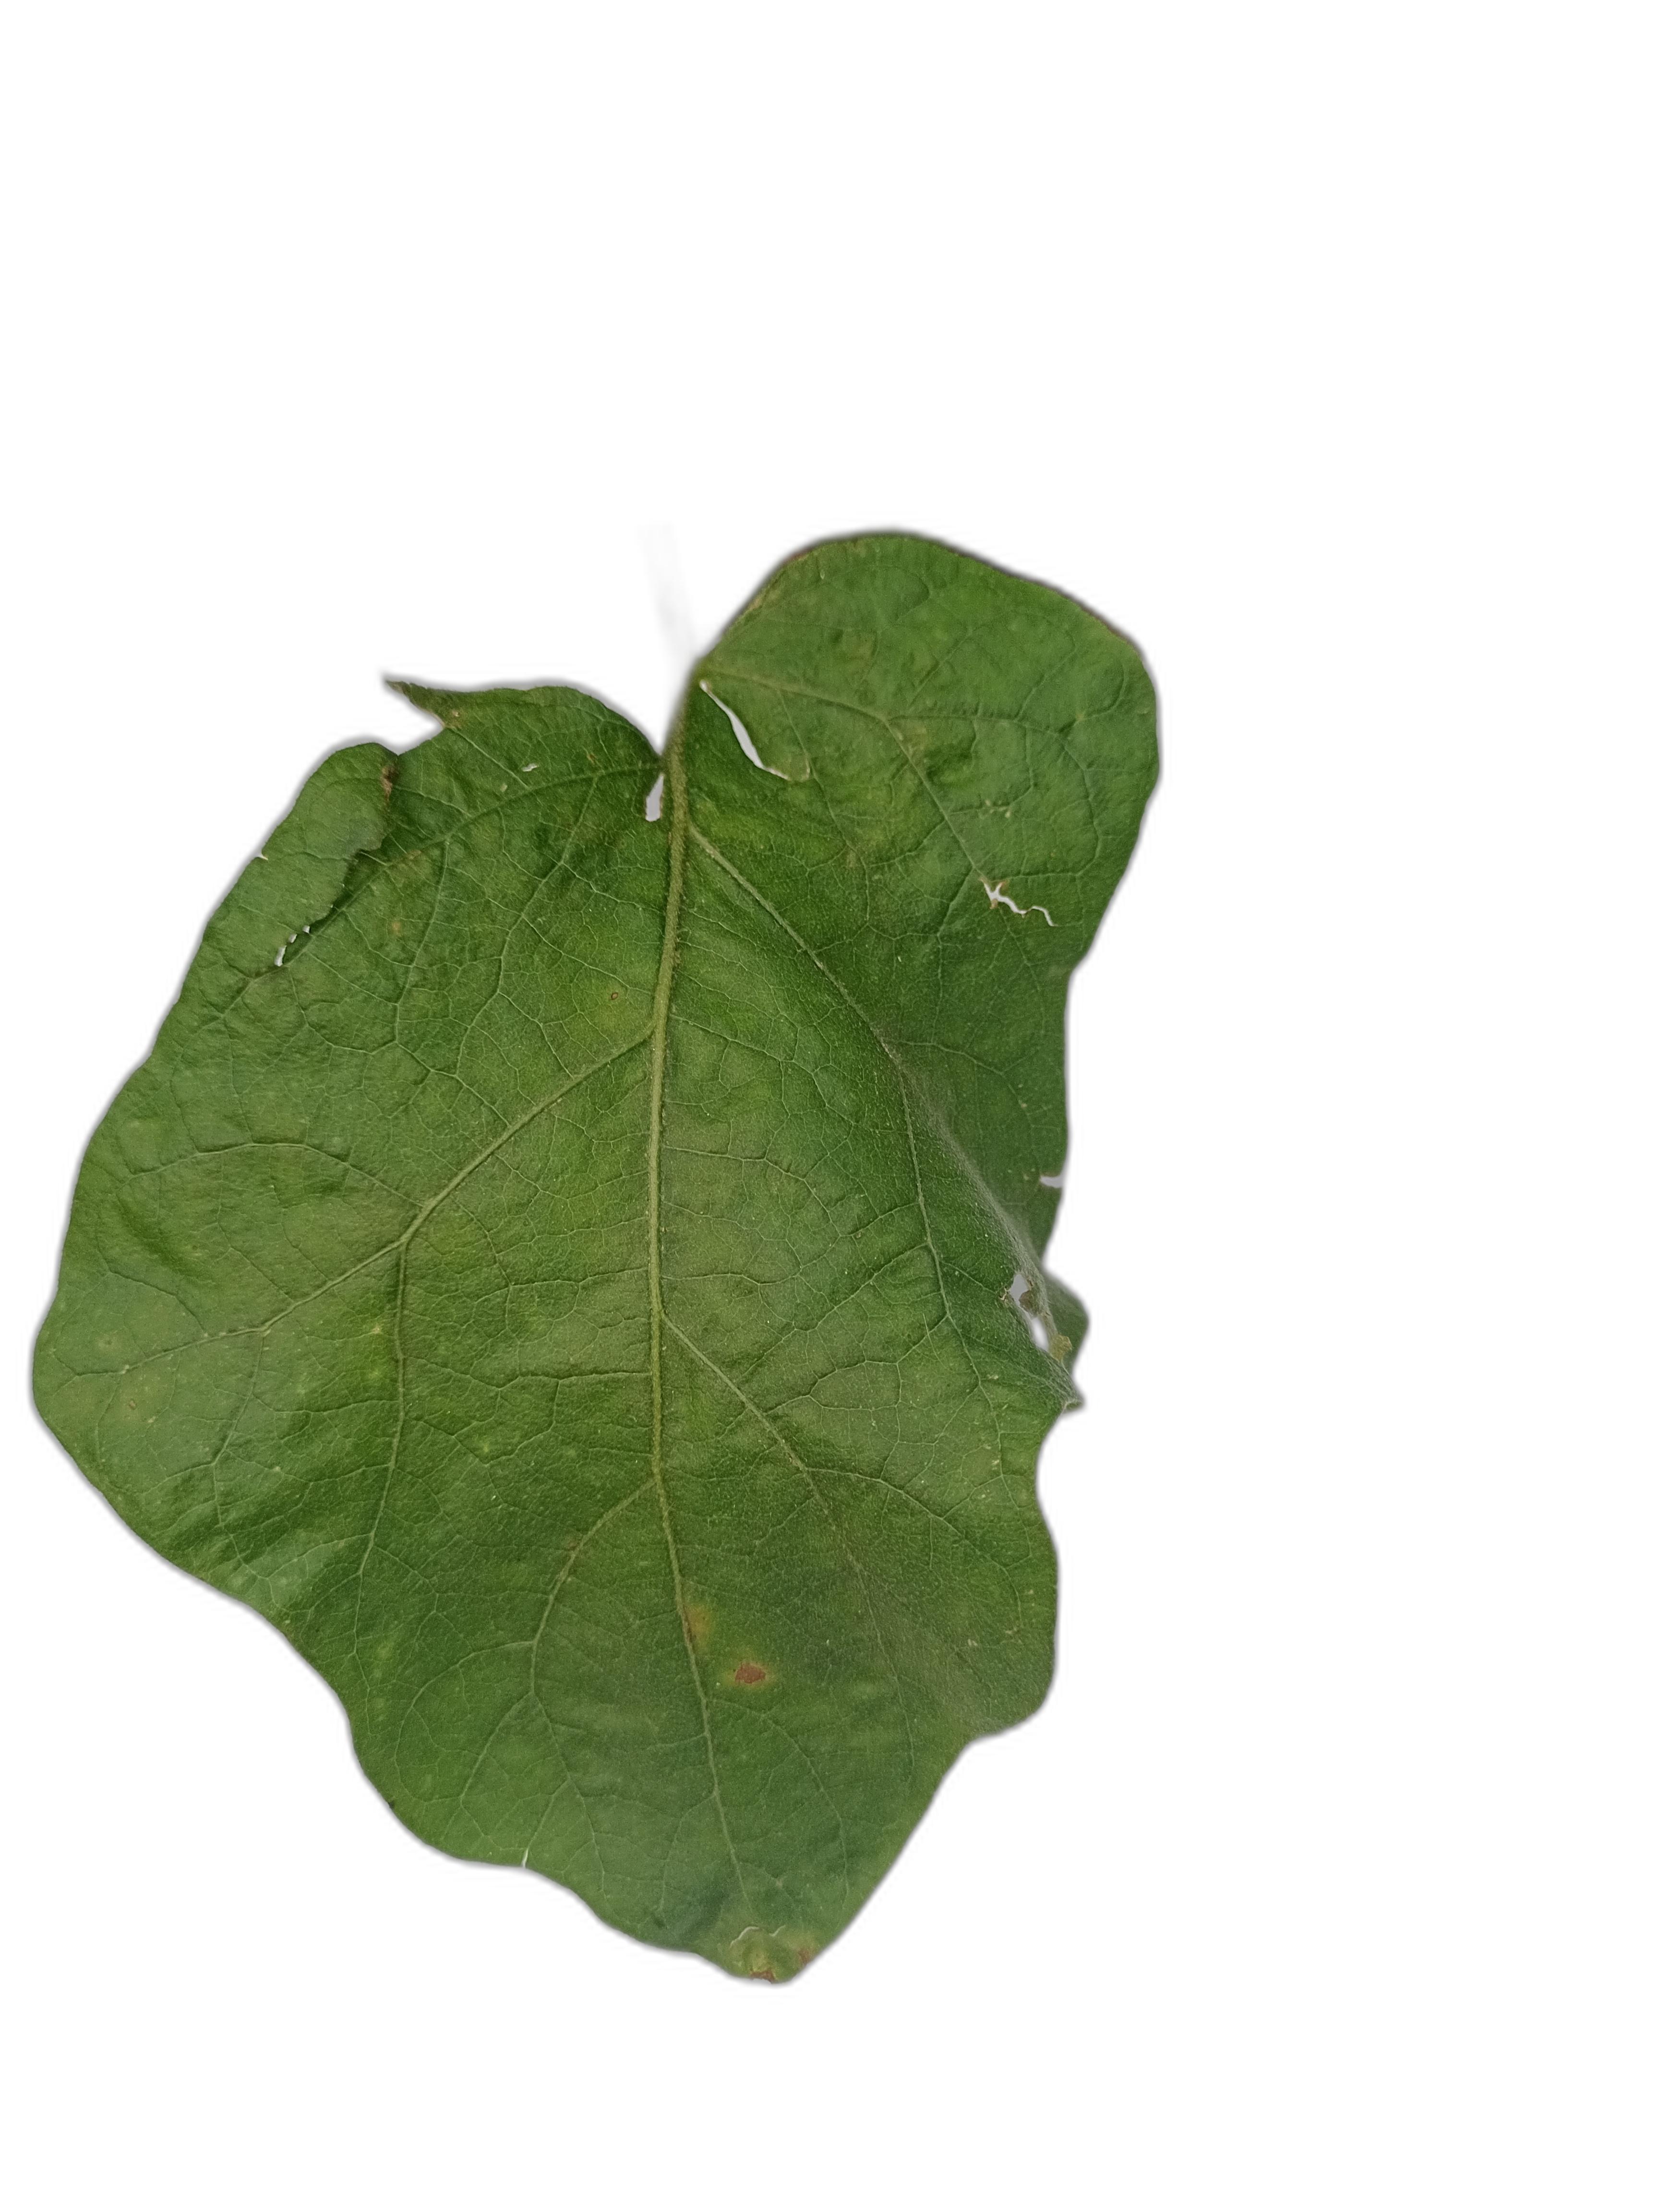
Label: Healthy Leaf